Star Wars: Episode I – The Phantom Menace

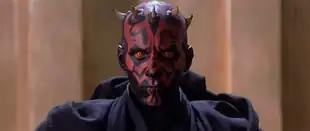
The face of Darth Maul drew upon depictions of the devil.

There are many references to Christianity in the film, such as the appearance of Darth Maul, whose design draws heavily from traditional depictions of the devil, complete with red skin and horns. The "Star Wars" film cycle features a similar Christian narrative involving Anakin Skywalker; he is the "Chosen One"—the individual prophesied to bring balance to the Force—who was conceived of a virgin birth. However, unlike Jesus, Anakin will eventually fall from grace and seemingly fail to fulfill his destiny (until the prophecy comes true in "Return of the Jedi").